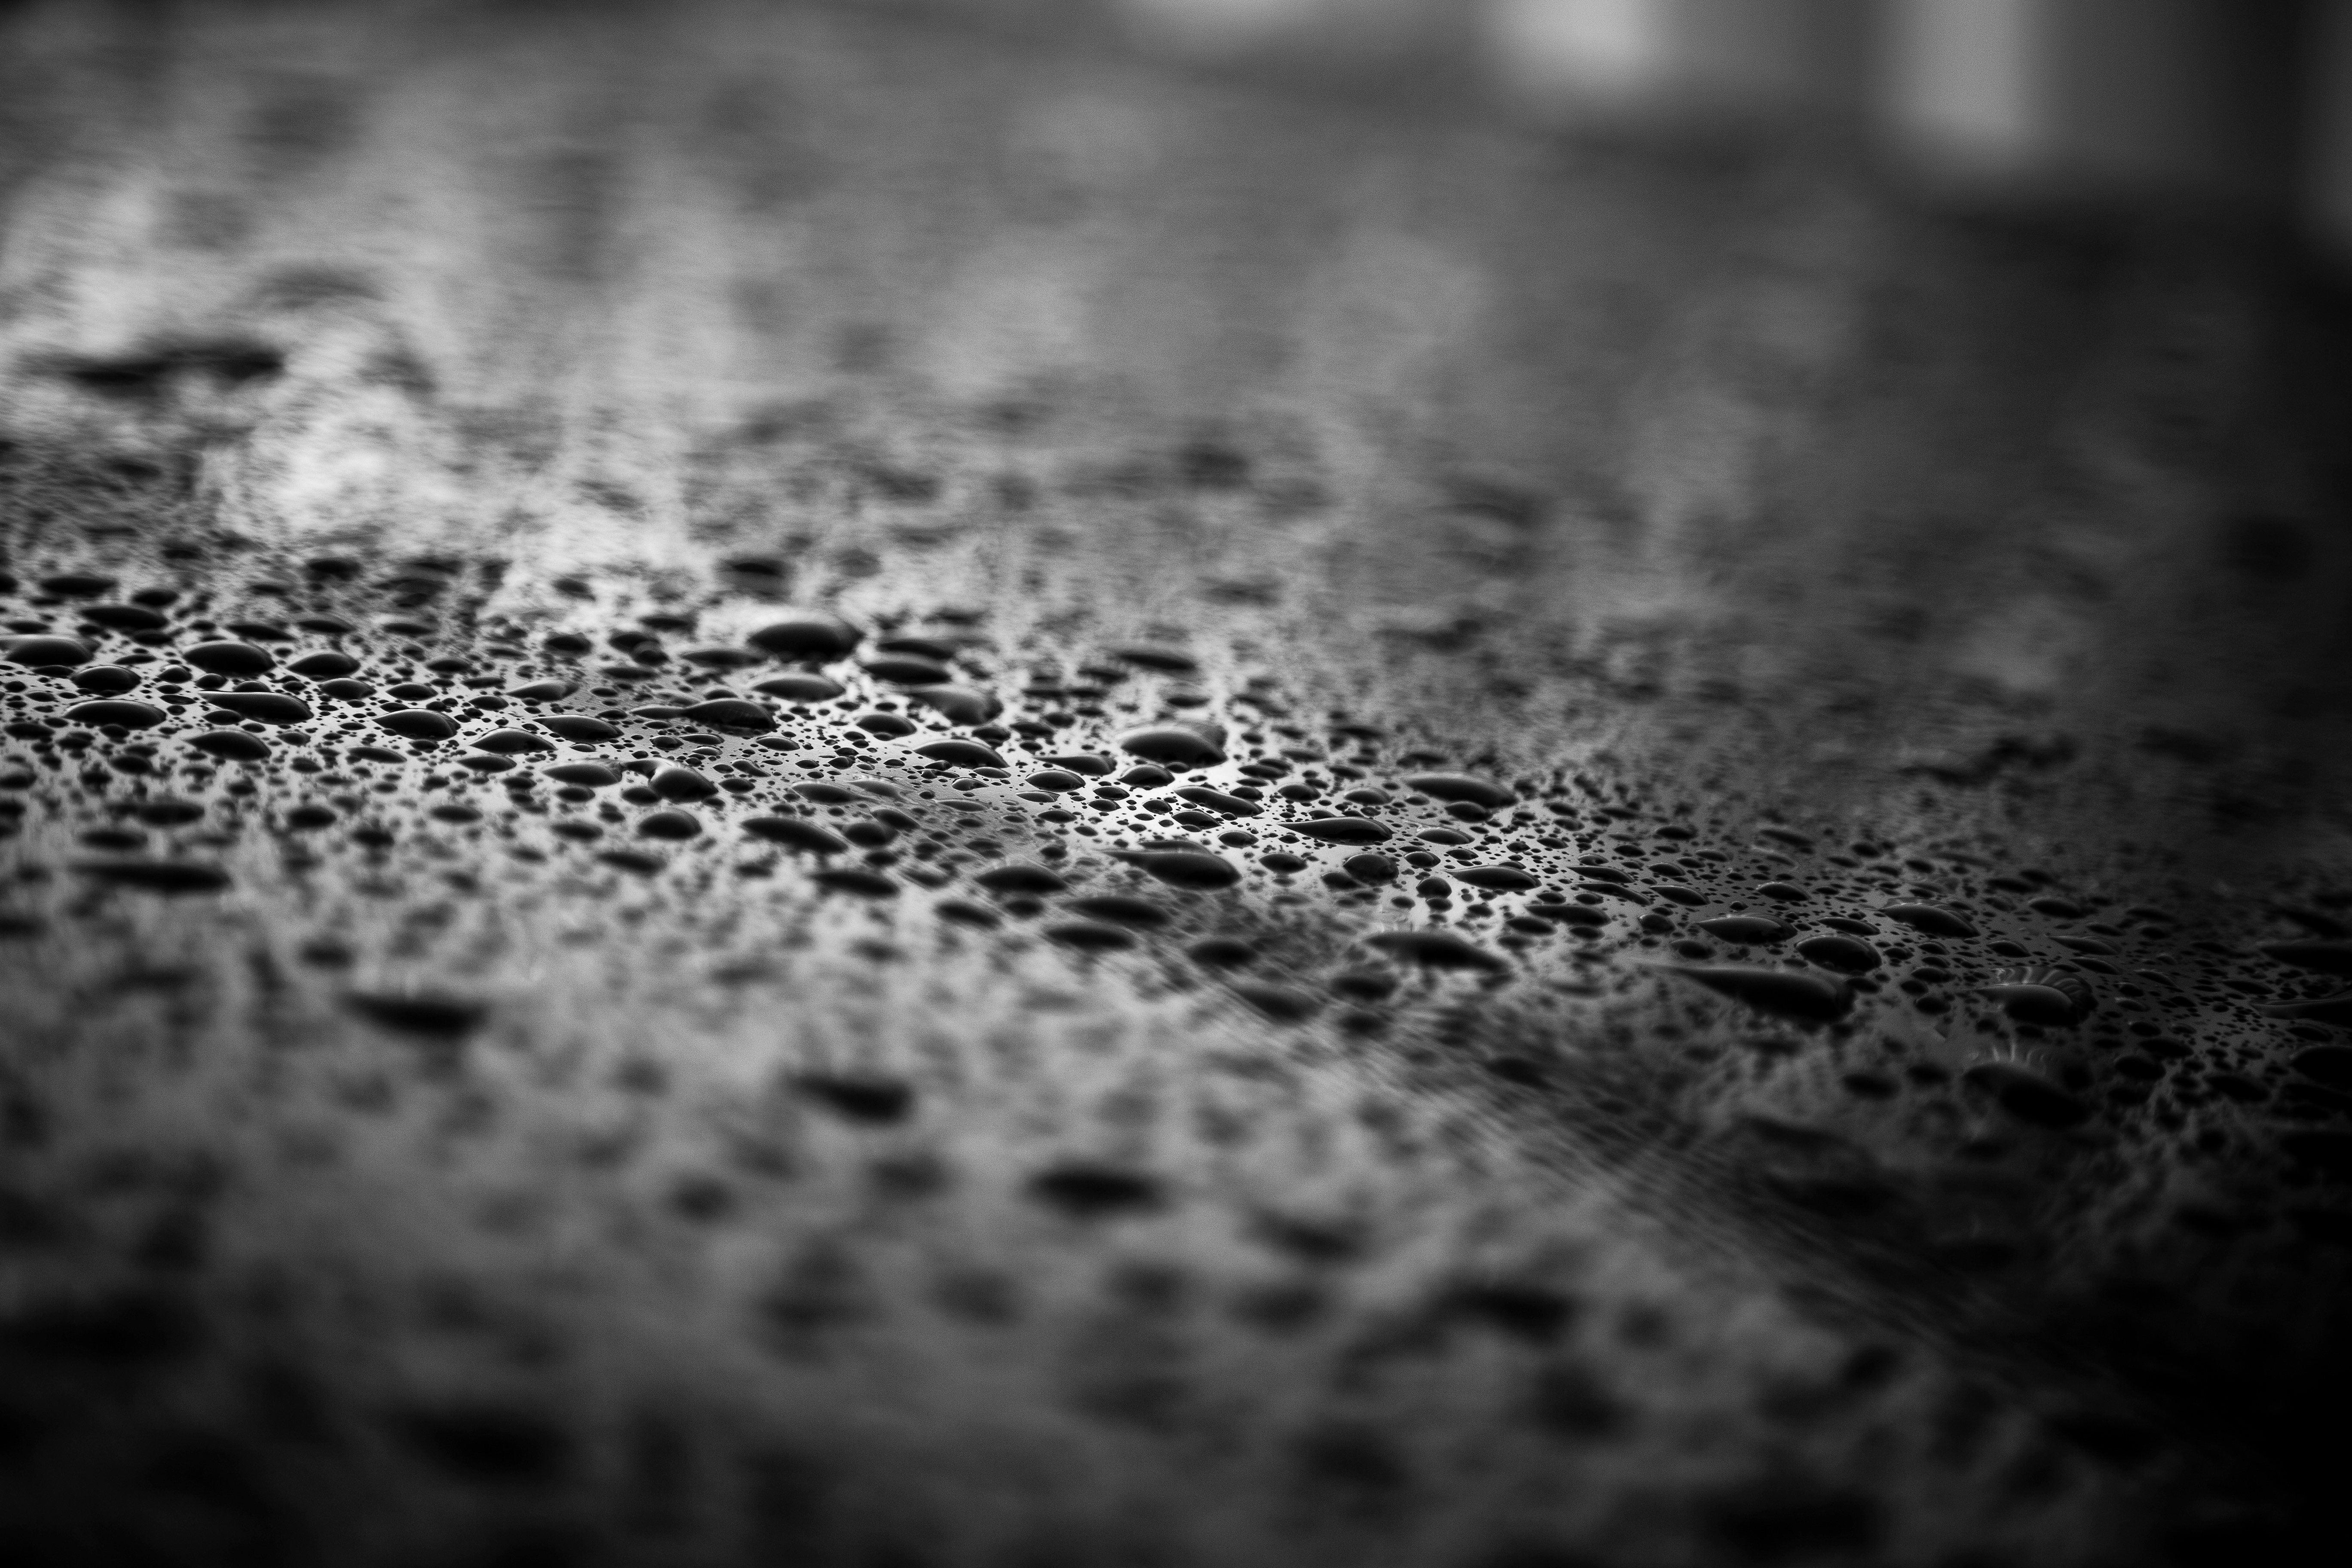
light, black and white, white, photography, sunlight, texture, leaf, soil, darkness, black, monochrome, close up, macro photography, monochrome photography